VisualAudio

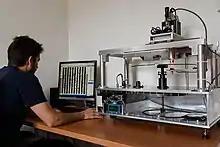
Latest version of the scanner

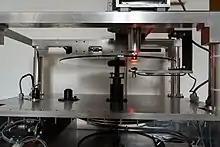
Latest version of the scanner

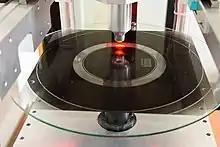
Latest version of the scanner

The current version of the scanner is made of a glass rotating plate, on which is placed the film. The digitisation of the image is done by a linear CCD camera of 2048 pixels wide, which takes pictures at regular intervals, with frequencies ranging from 25,000 to 200,000 lines per rotation. The combination of the camera with the rotating film delivers a rotary scan of the record in the form of a rectangular picture of a ring. A second radial movement provides the next ring.